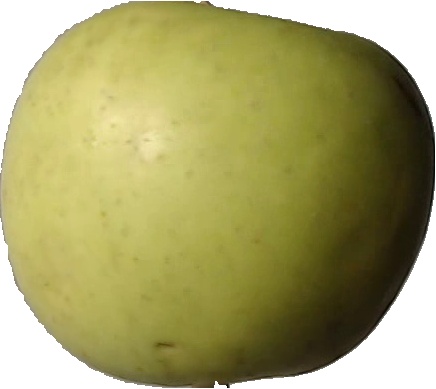
Label: apple_golden_3